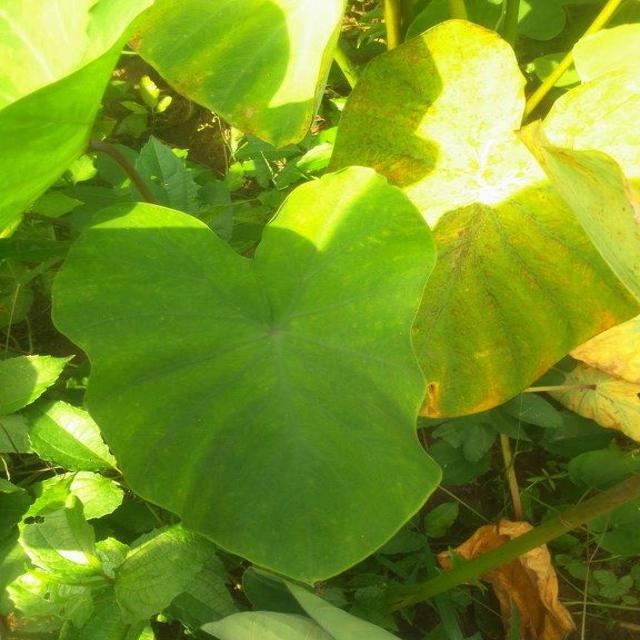
Label: Healthy